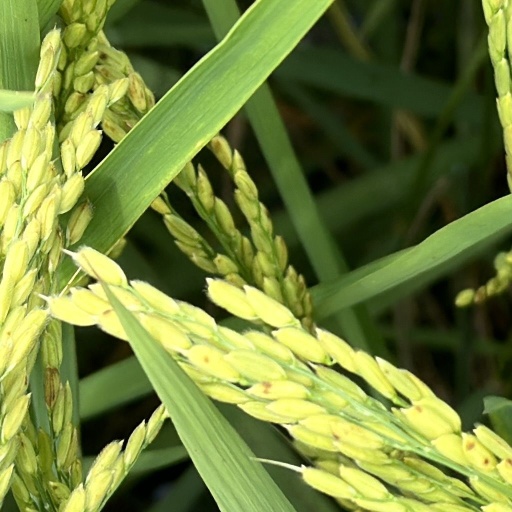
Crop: rice